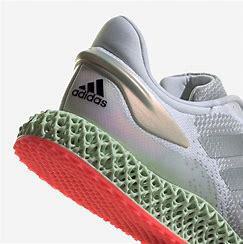
Brand: Adidas
Model: 4D